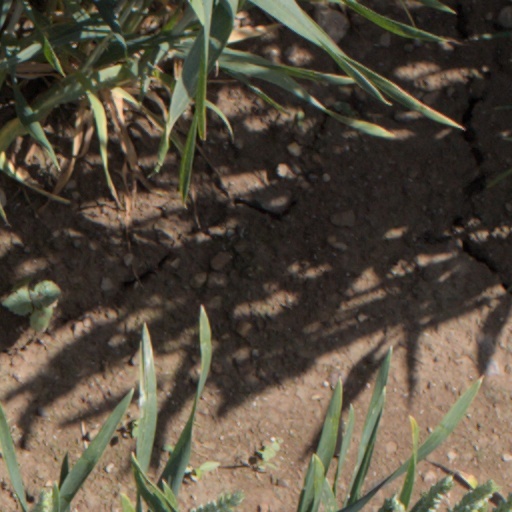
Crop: wheat